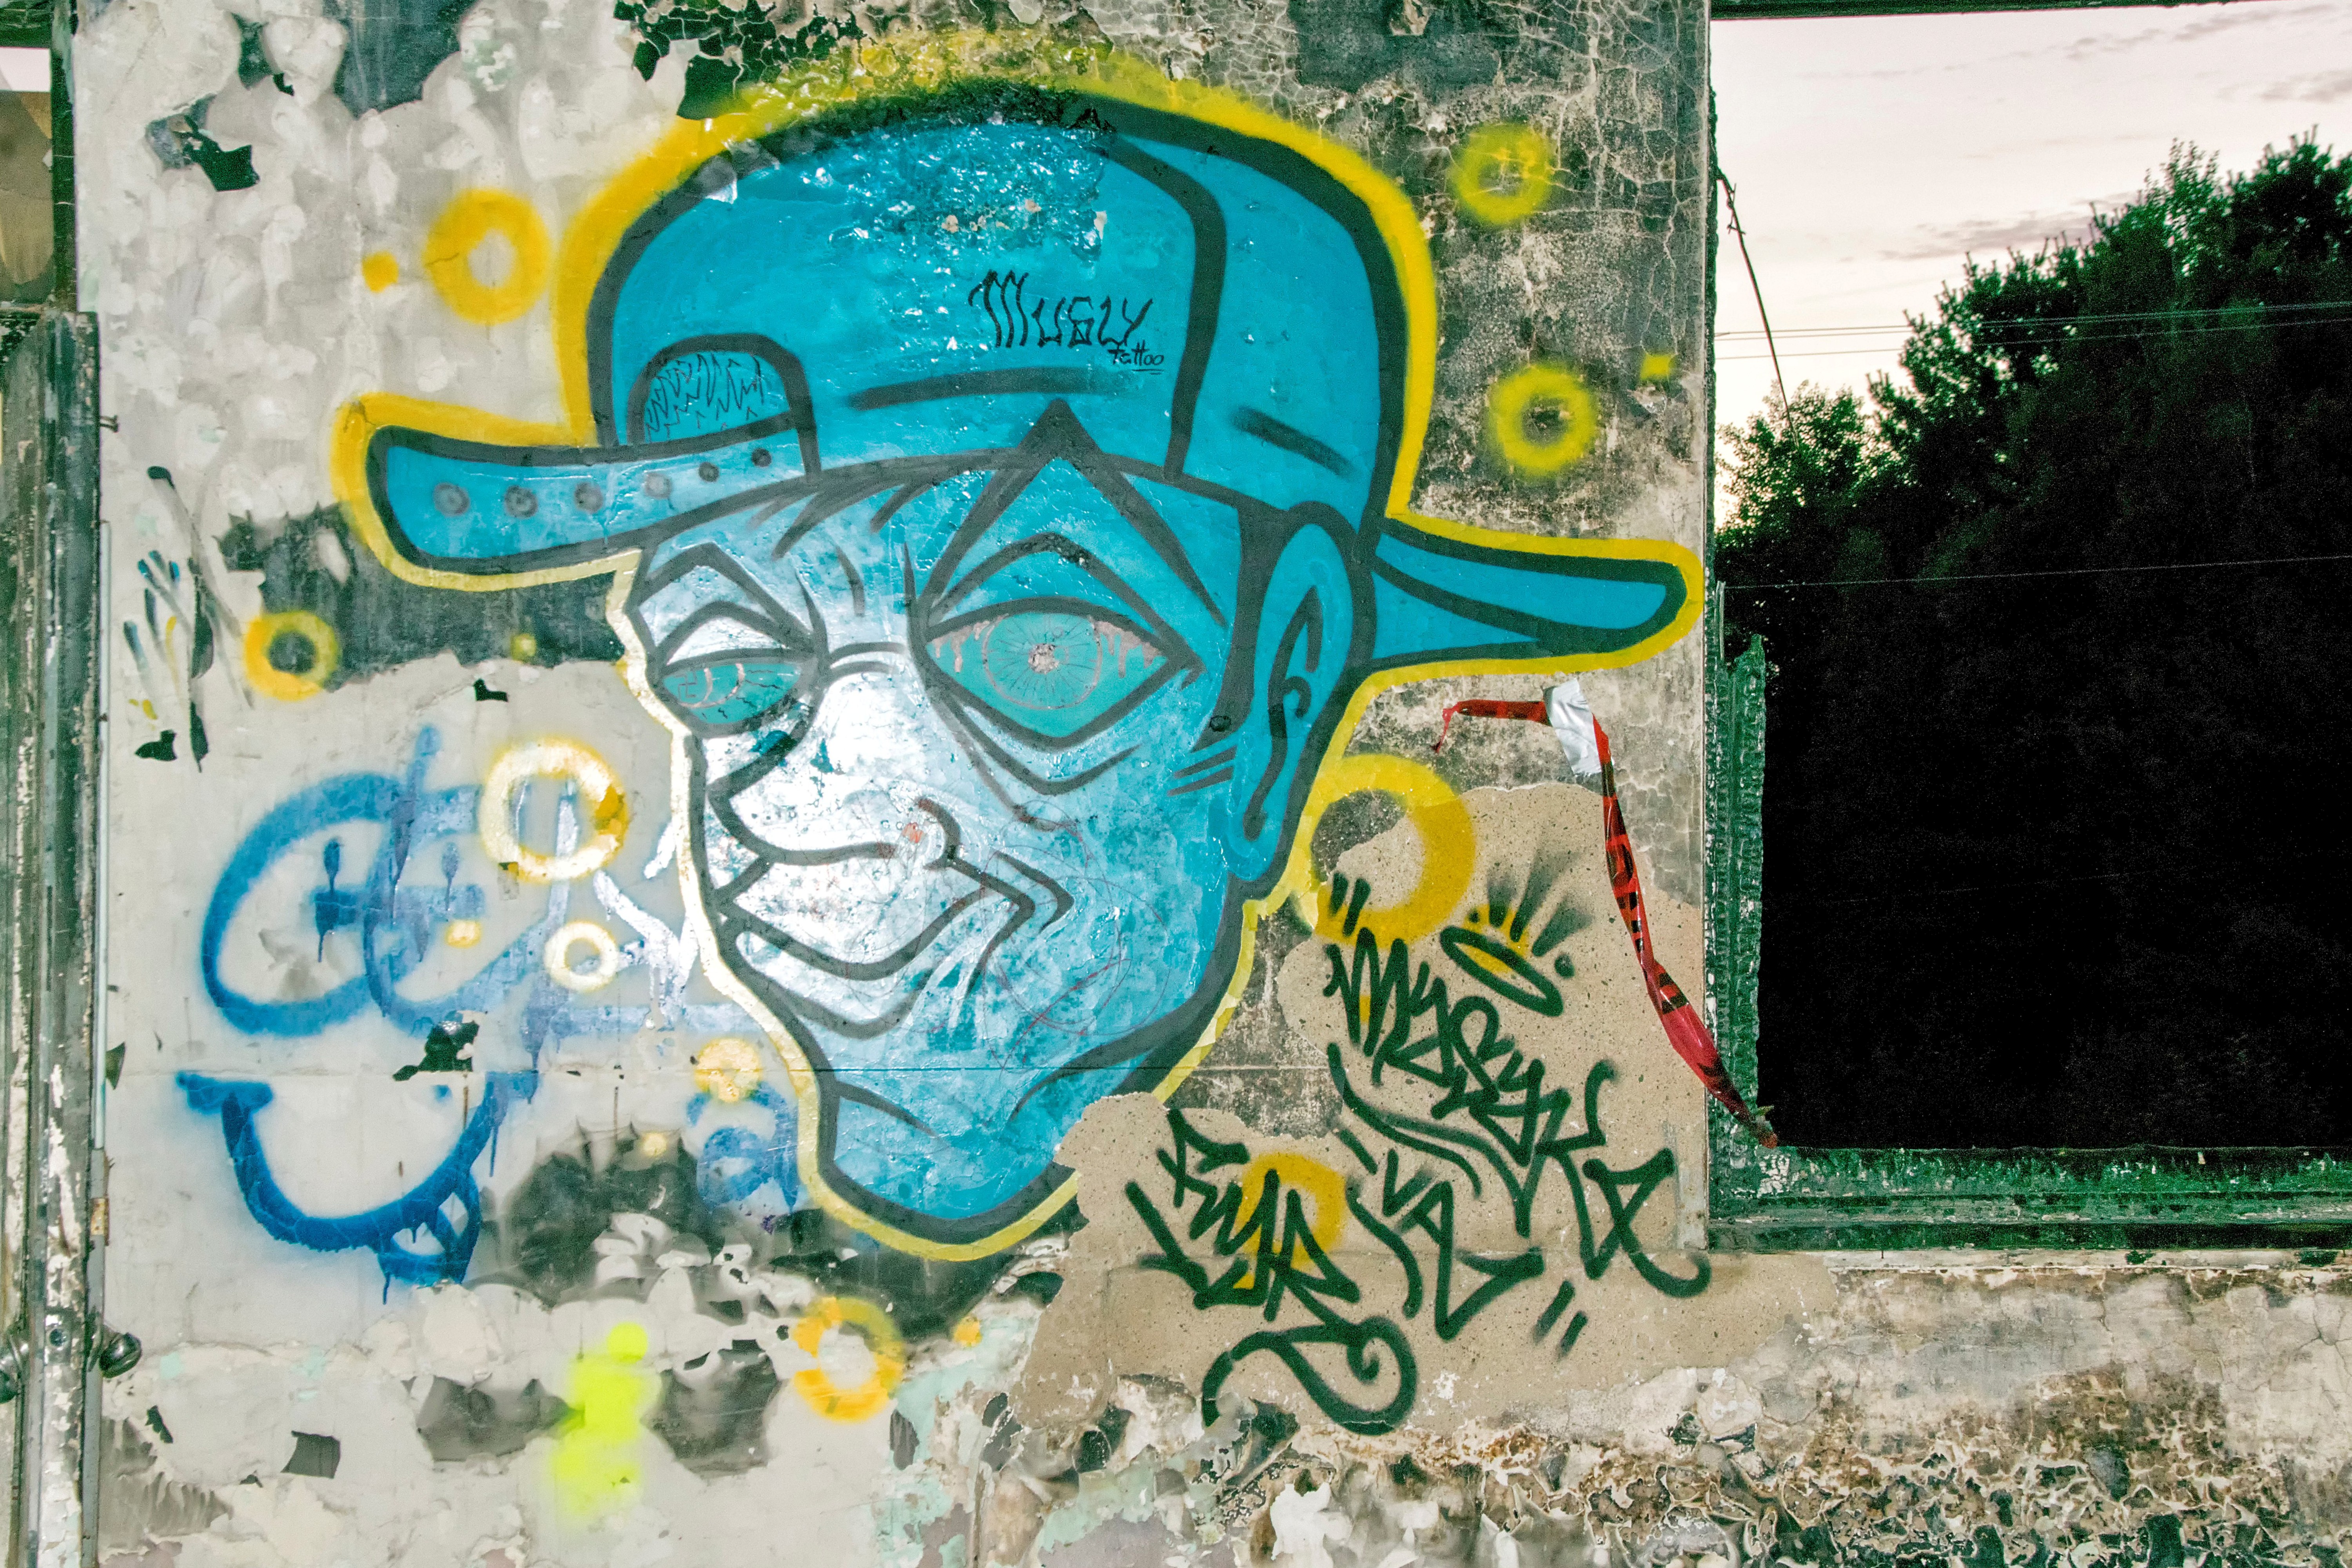
graffiti, street art, art, de, canada, mural, quebec, sainte, clotilde, horton, asile, asylum, urban area